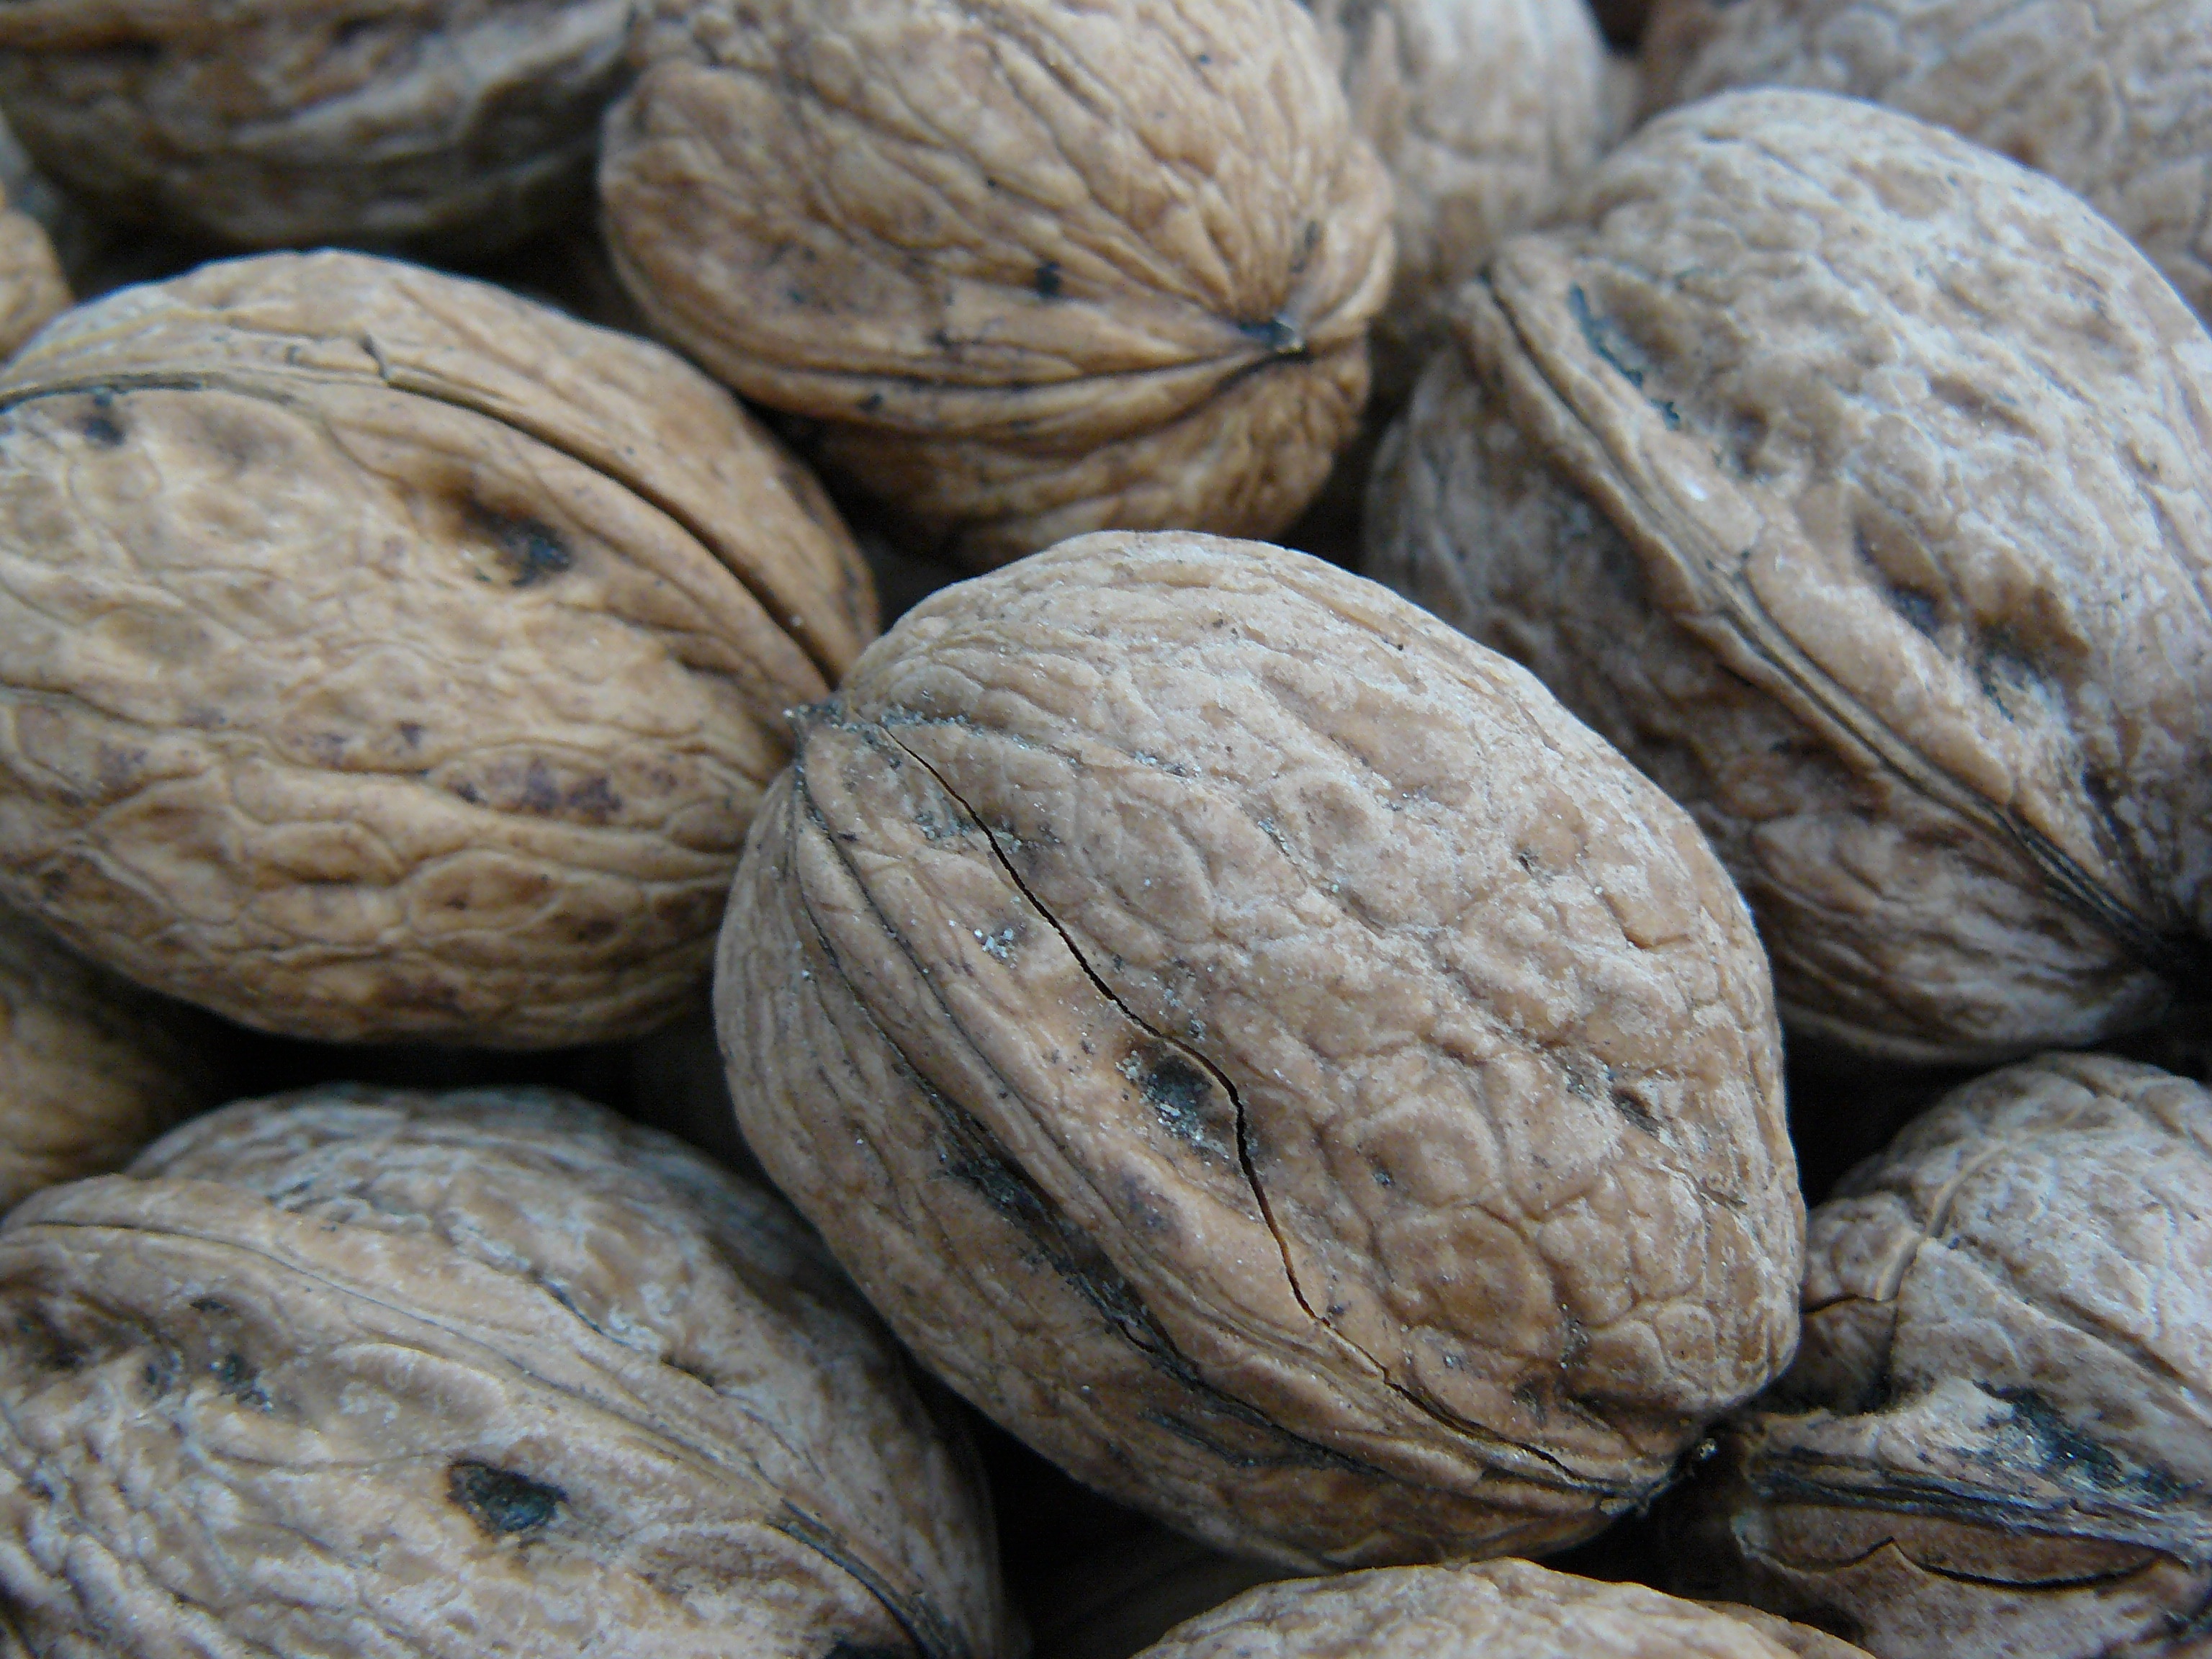
plant, fruit, food, produce, autumn, brown, crack, nut, shell, walnut, hard, nutshell, flowering plant, land plant, nuts seeds, tree nuts